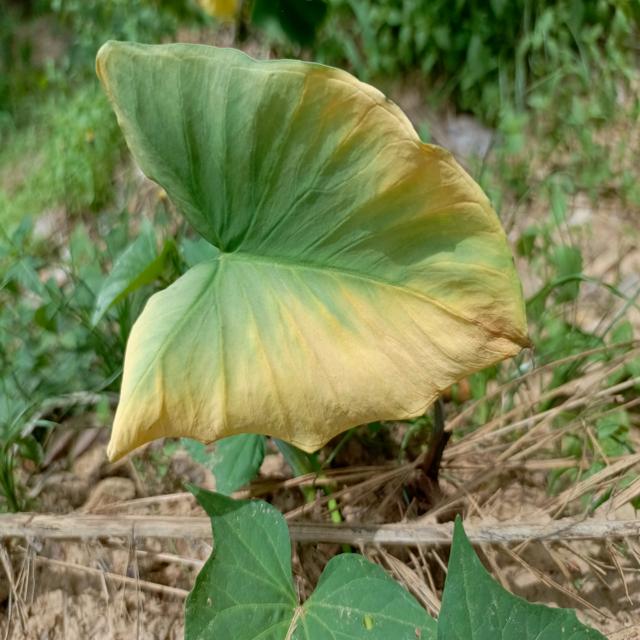
Label: Late_Blight